63rd World Science Fiction Convention

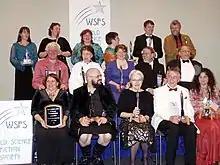
Hugo 2005 winners

In addition to the guests of honour, notable participating science fiction and fantasy writers and artists included: